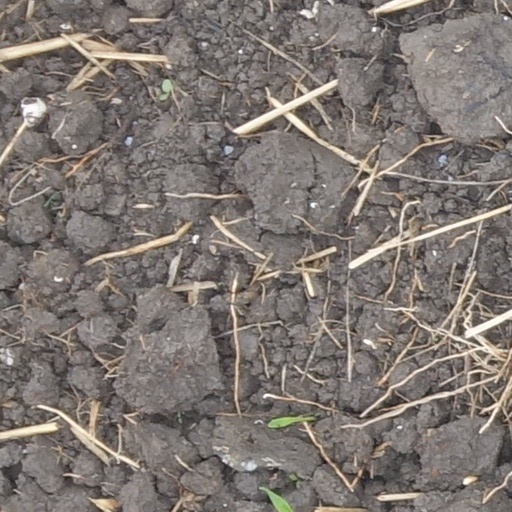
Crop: wheat